White cube gallery

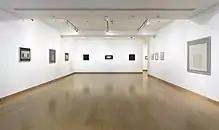
A hardwood floor white cube space at Waddington Custot in London

By 1976 the White Cube aesthetic was being criticised by Brian O'Doherty as a modernist obsession. In "Inside the White Cube: The Ideology of the Gallery Space", he argued that in an easel painting the frame was the window through which one saw the world, and that required a wall for context. When the frame is gone and the wall is white, in O'Doherty's view, perspective and formal composition are absent. O'Doherty describes the flatness of Monet as eroding the line of an edge, and sees the White Cube as redefining the picture plane. O'Doherty argues that it becomes no longer enough to use the white wall as a frame to the art, but in Modernism it becomes necessary to redefine the work to exploit it, to fill it. He writes that the spectator must ask: "Where must I stand?"